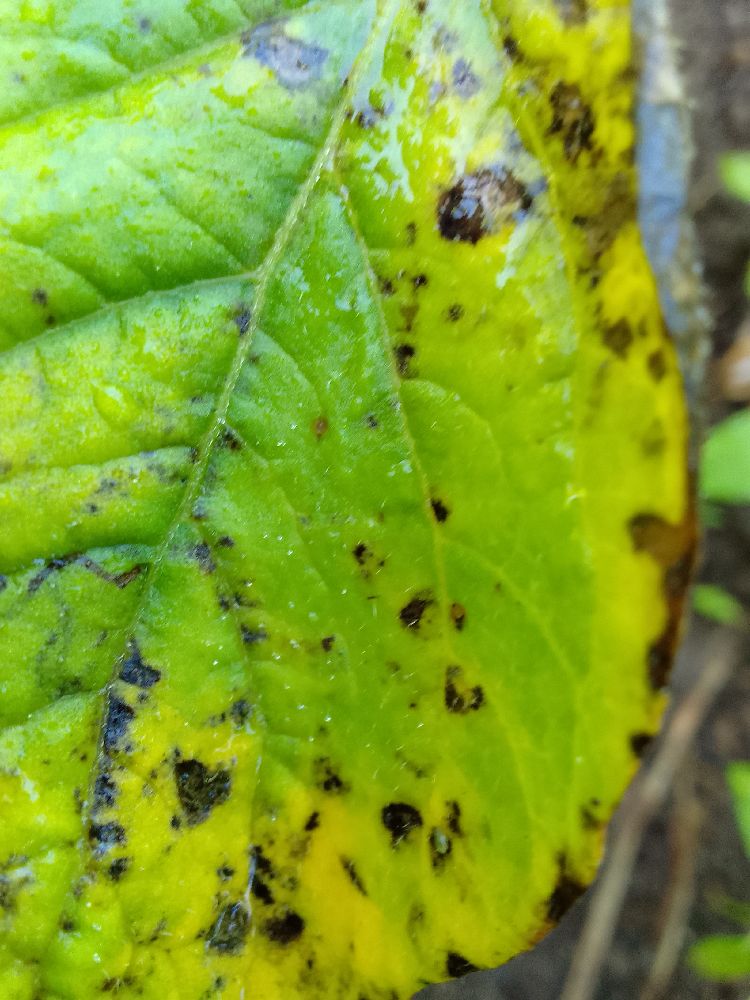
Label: Early blight